Tawny Little

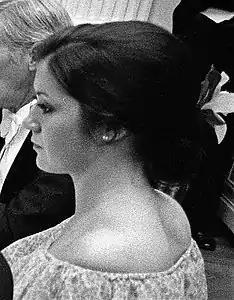
Godin at a 1976 state dinner

Tawny Little (née Godin; born September 15, 1956), Miss America 1976 and Miss New York 1975, is an American television personality.